Criticism of atheism

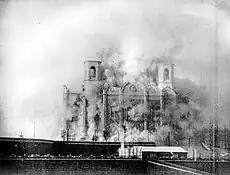
The Cathedral of Christ the Saviour in Moscow during its 1931 demolition as Marxist‒Leninist atheism and other adaptations of Marxian thought on religion have enjoyed the official patronage of various one-party Communist states.

In Julian Baggini's book "Atheism: A Very Short Introduction", the author notes: "One of the most serious charges laid against atheism is that it is responsible for some of the worst horrors of the 20th century, including the Nazi concentration camps and Stalin's gulags". However, the author concludes that Nazi Germany was not a "straightforwardly atheist state", but one which sacralized notions of blood and nation in a way that is "foreign to mainstream rational atheism," whereas the Soviet Union was "avowedly and officially an atheist state" – this being not a reason to think that atheism is necessarily evil, though it is a refutation of the idea that atheism must always be benign as "there is I believe a salutary lesson to be learned from the way in which atheism formed an essential part of Soviet Communism, even though Communism does not form an essential part of atheism. This lesson concerns what can happen when atheism becomes too militant and Enlightenment ideals too optimistic".